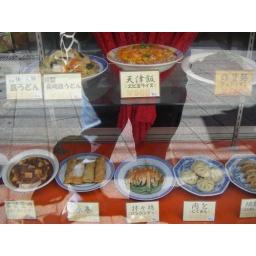
Most restaurants display their dishes in plastic in the front window